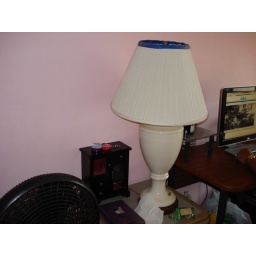
This is lamp &amp;amp; it's in good conditions.(Two table lamps)